Firelands Conference

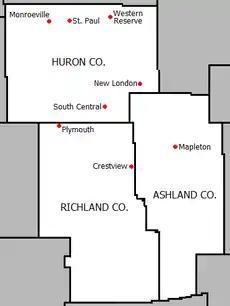
The locations of member schools of the Firelands Conference.

The Firelands Conference is an Ohio High School Athletic Association (OHSAA) athletic league located in north-central Ohio. The league was formed in the 1960–61 school year and is named for the Firelands area of the old Western Reserve, where most of the member schools reside. High schools in this conference are located in Ashland, Huron, and Richland counties. Some of the schools' district boundaries extend into the neighboring counties of Crawford, Erie, and Lorain. Most of the founding schools came from the defunct Huron-Erie League.